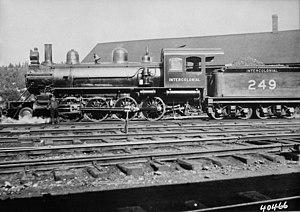
Locomotive à vapeur no 249 du chemin de fer Intercolonial qui desservait les provinces maritimes du Canada.
Le chemin de fer Intercolonial, est créé en 1872 par le gouvernement du Canada pour répondre à l'exigence des provinces maritimes avant leur intégration à la Confédération canadienne. En 1876, la voie de 560 milles relie Halifax à Rivière-du-Loup où la connexion avec la voie du Grand Tronc permet de passer par Lévis, en face de la ville de Québec, et de rejoindre Montréal. En 1918, l'Intercolonial est intégré au chemin de fer Canadien National.